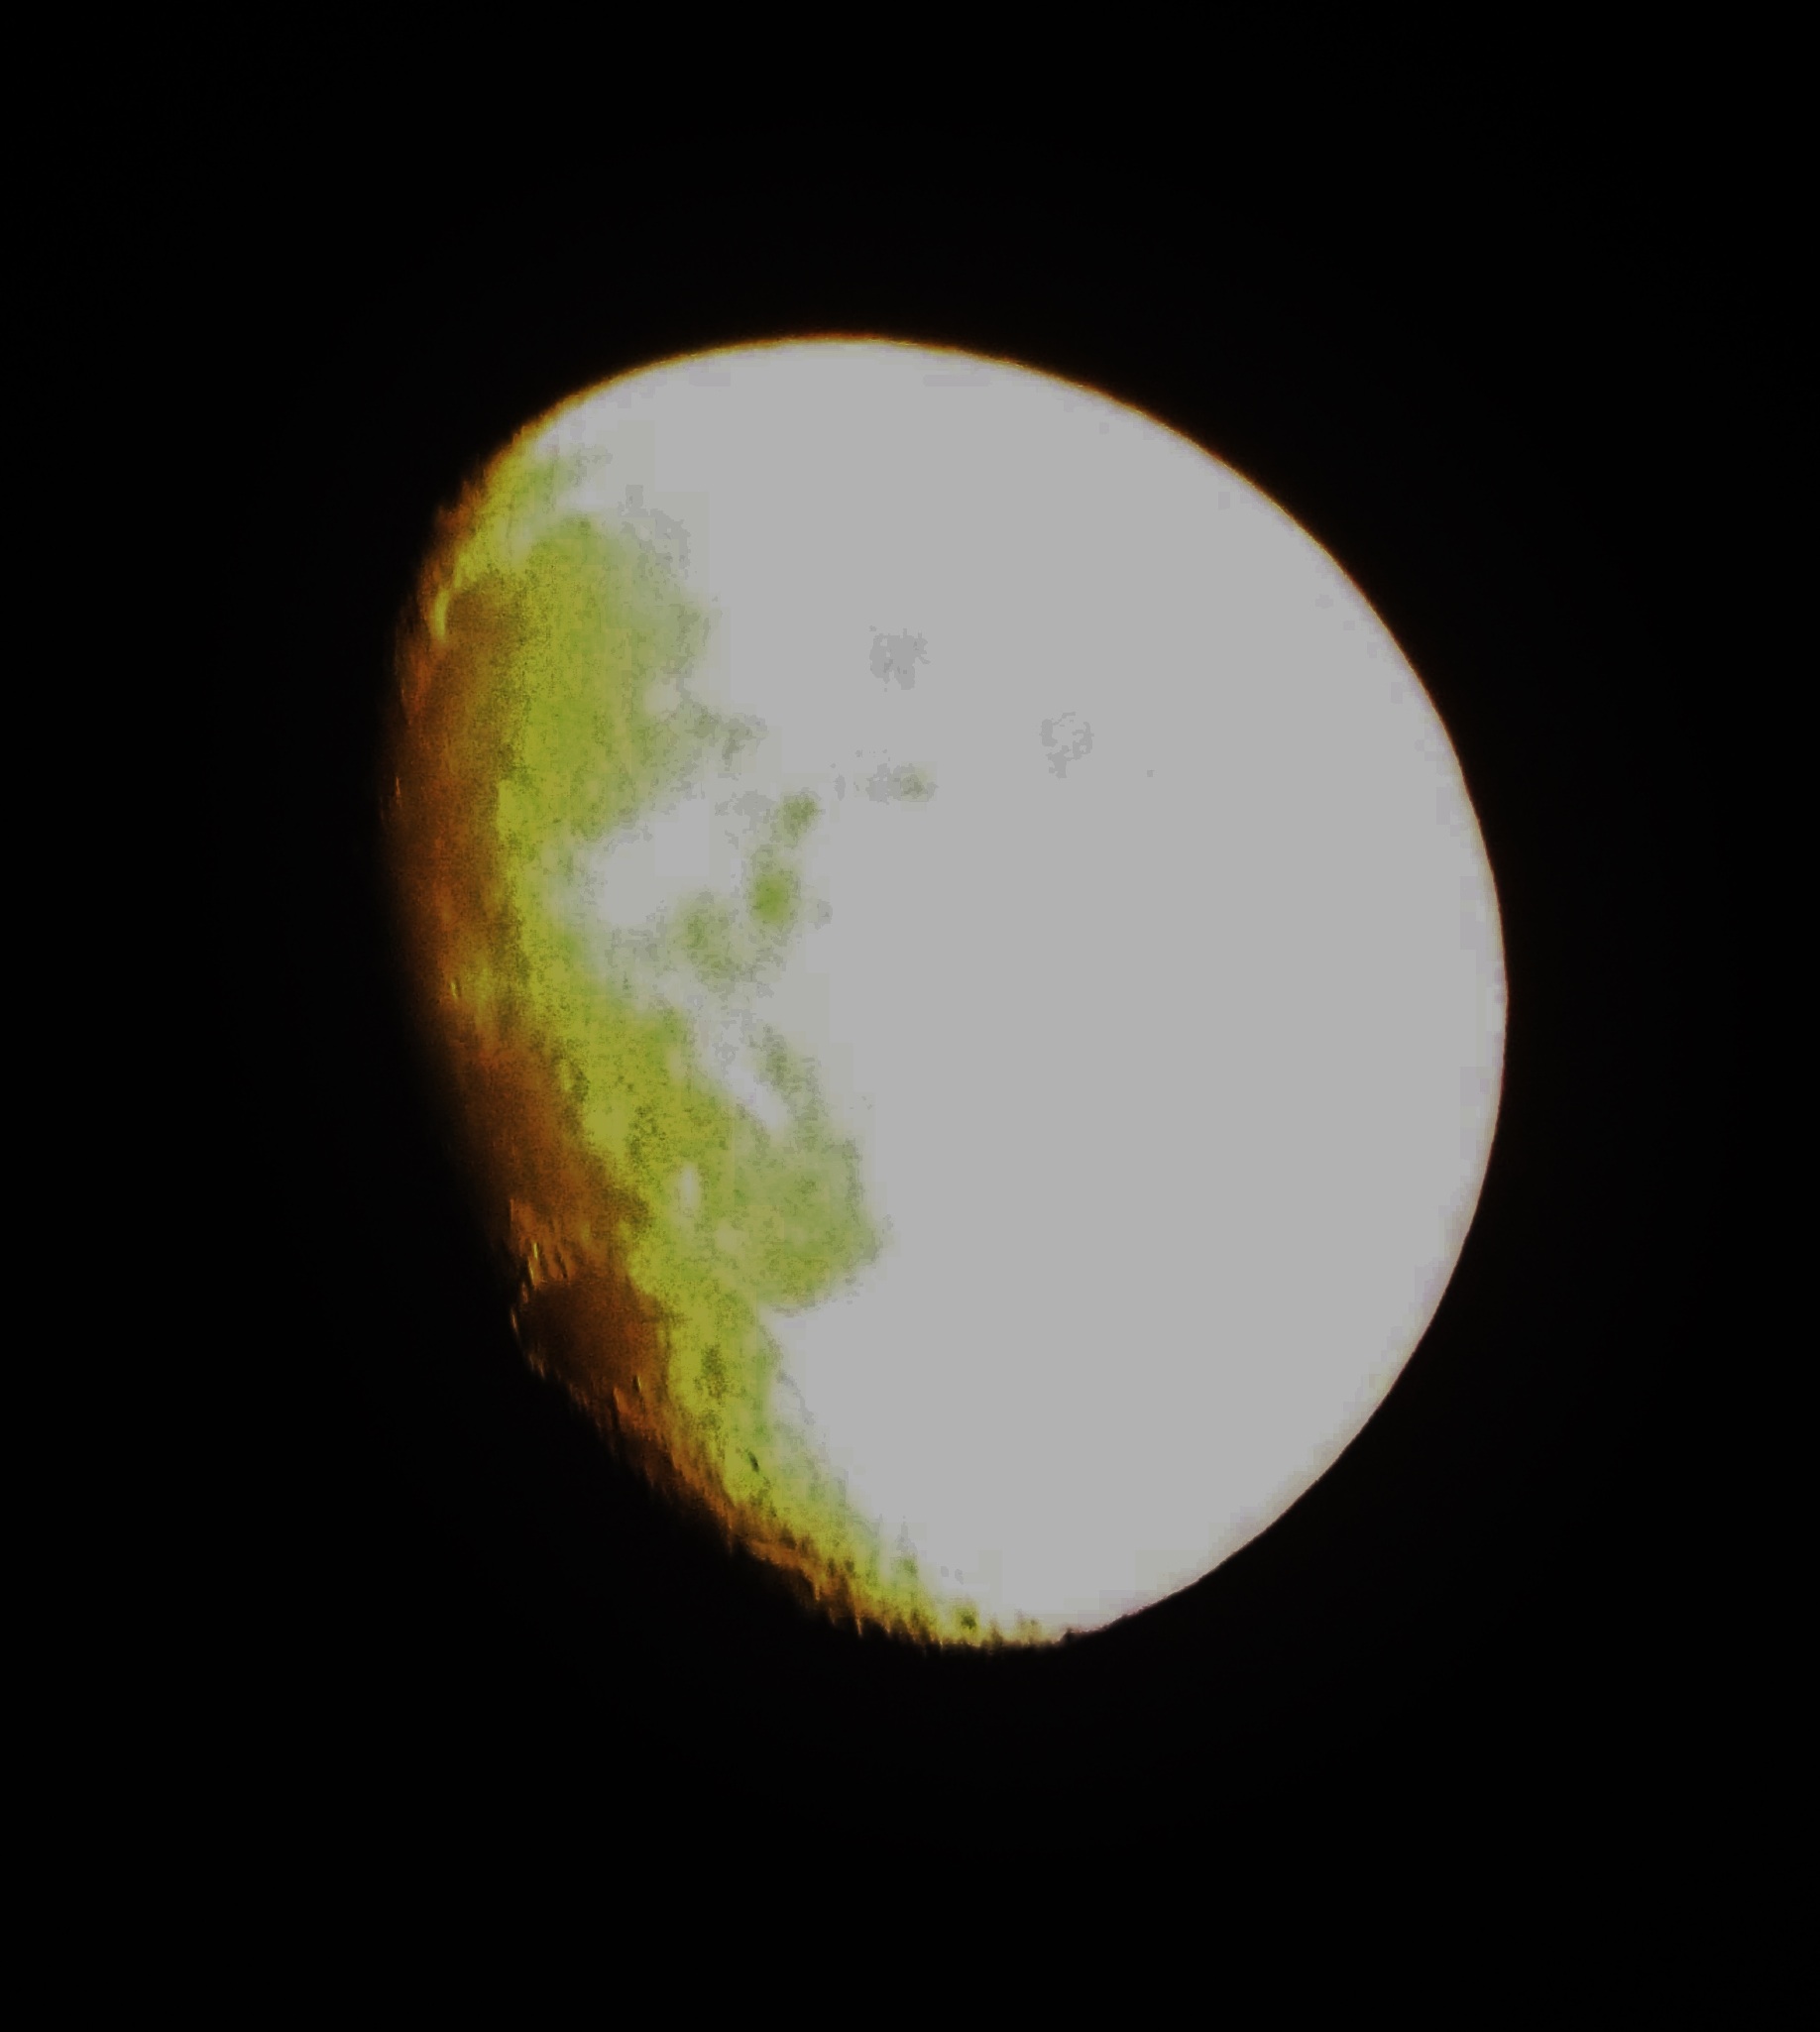
sky, sun, atmosphere, moon, circle, outer space, astronomy, earth, planet, astronomical object, atmosphere of earth